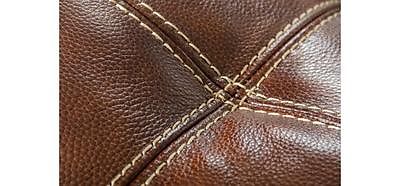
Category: sofa